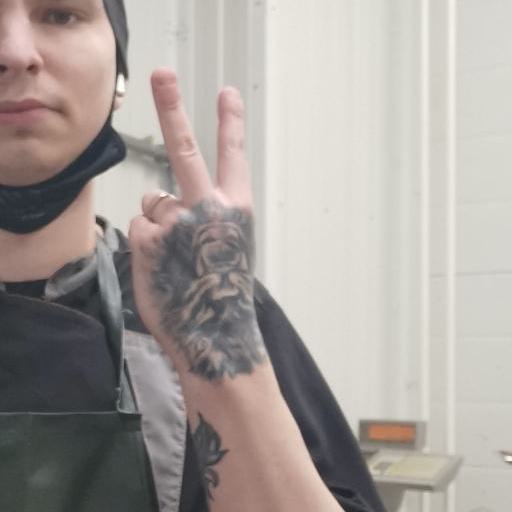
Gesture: peace_inverted